Chimacum, Washington

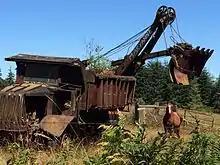
Rustic Folk Art

Betty MacDonald's book "The Egg and I", upon which the Ma and Pa Kettle films were based, described the author's experiences on a chicken farm on the road leading west from Beaver Valley Road (State Route 19). This road is now named "Egg and I Road".